Ashraf Ghorbal

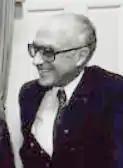
Ashraf Ghorbal, 1982

Ashraf Ghorbal (Alexandria, Egypt May 1925 – 29 November 2005) was an Egyptian diplomat.